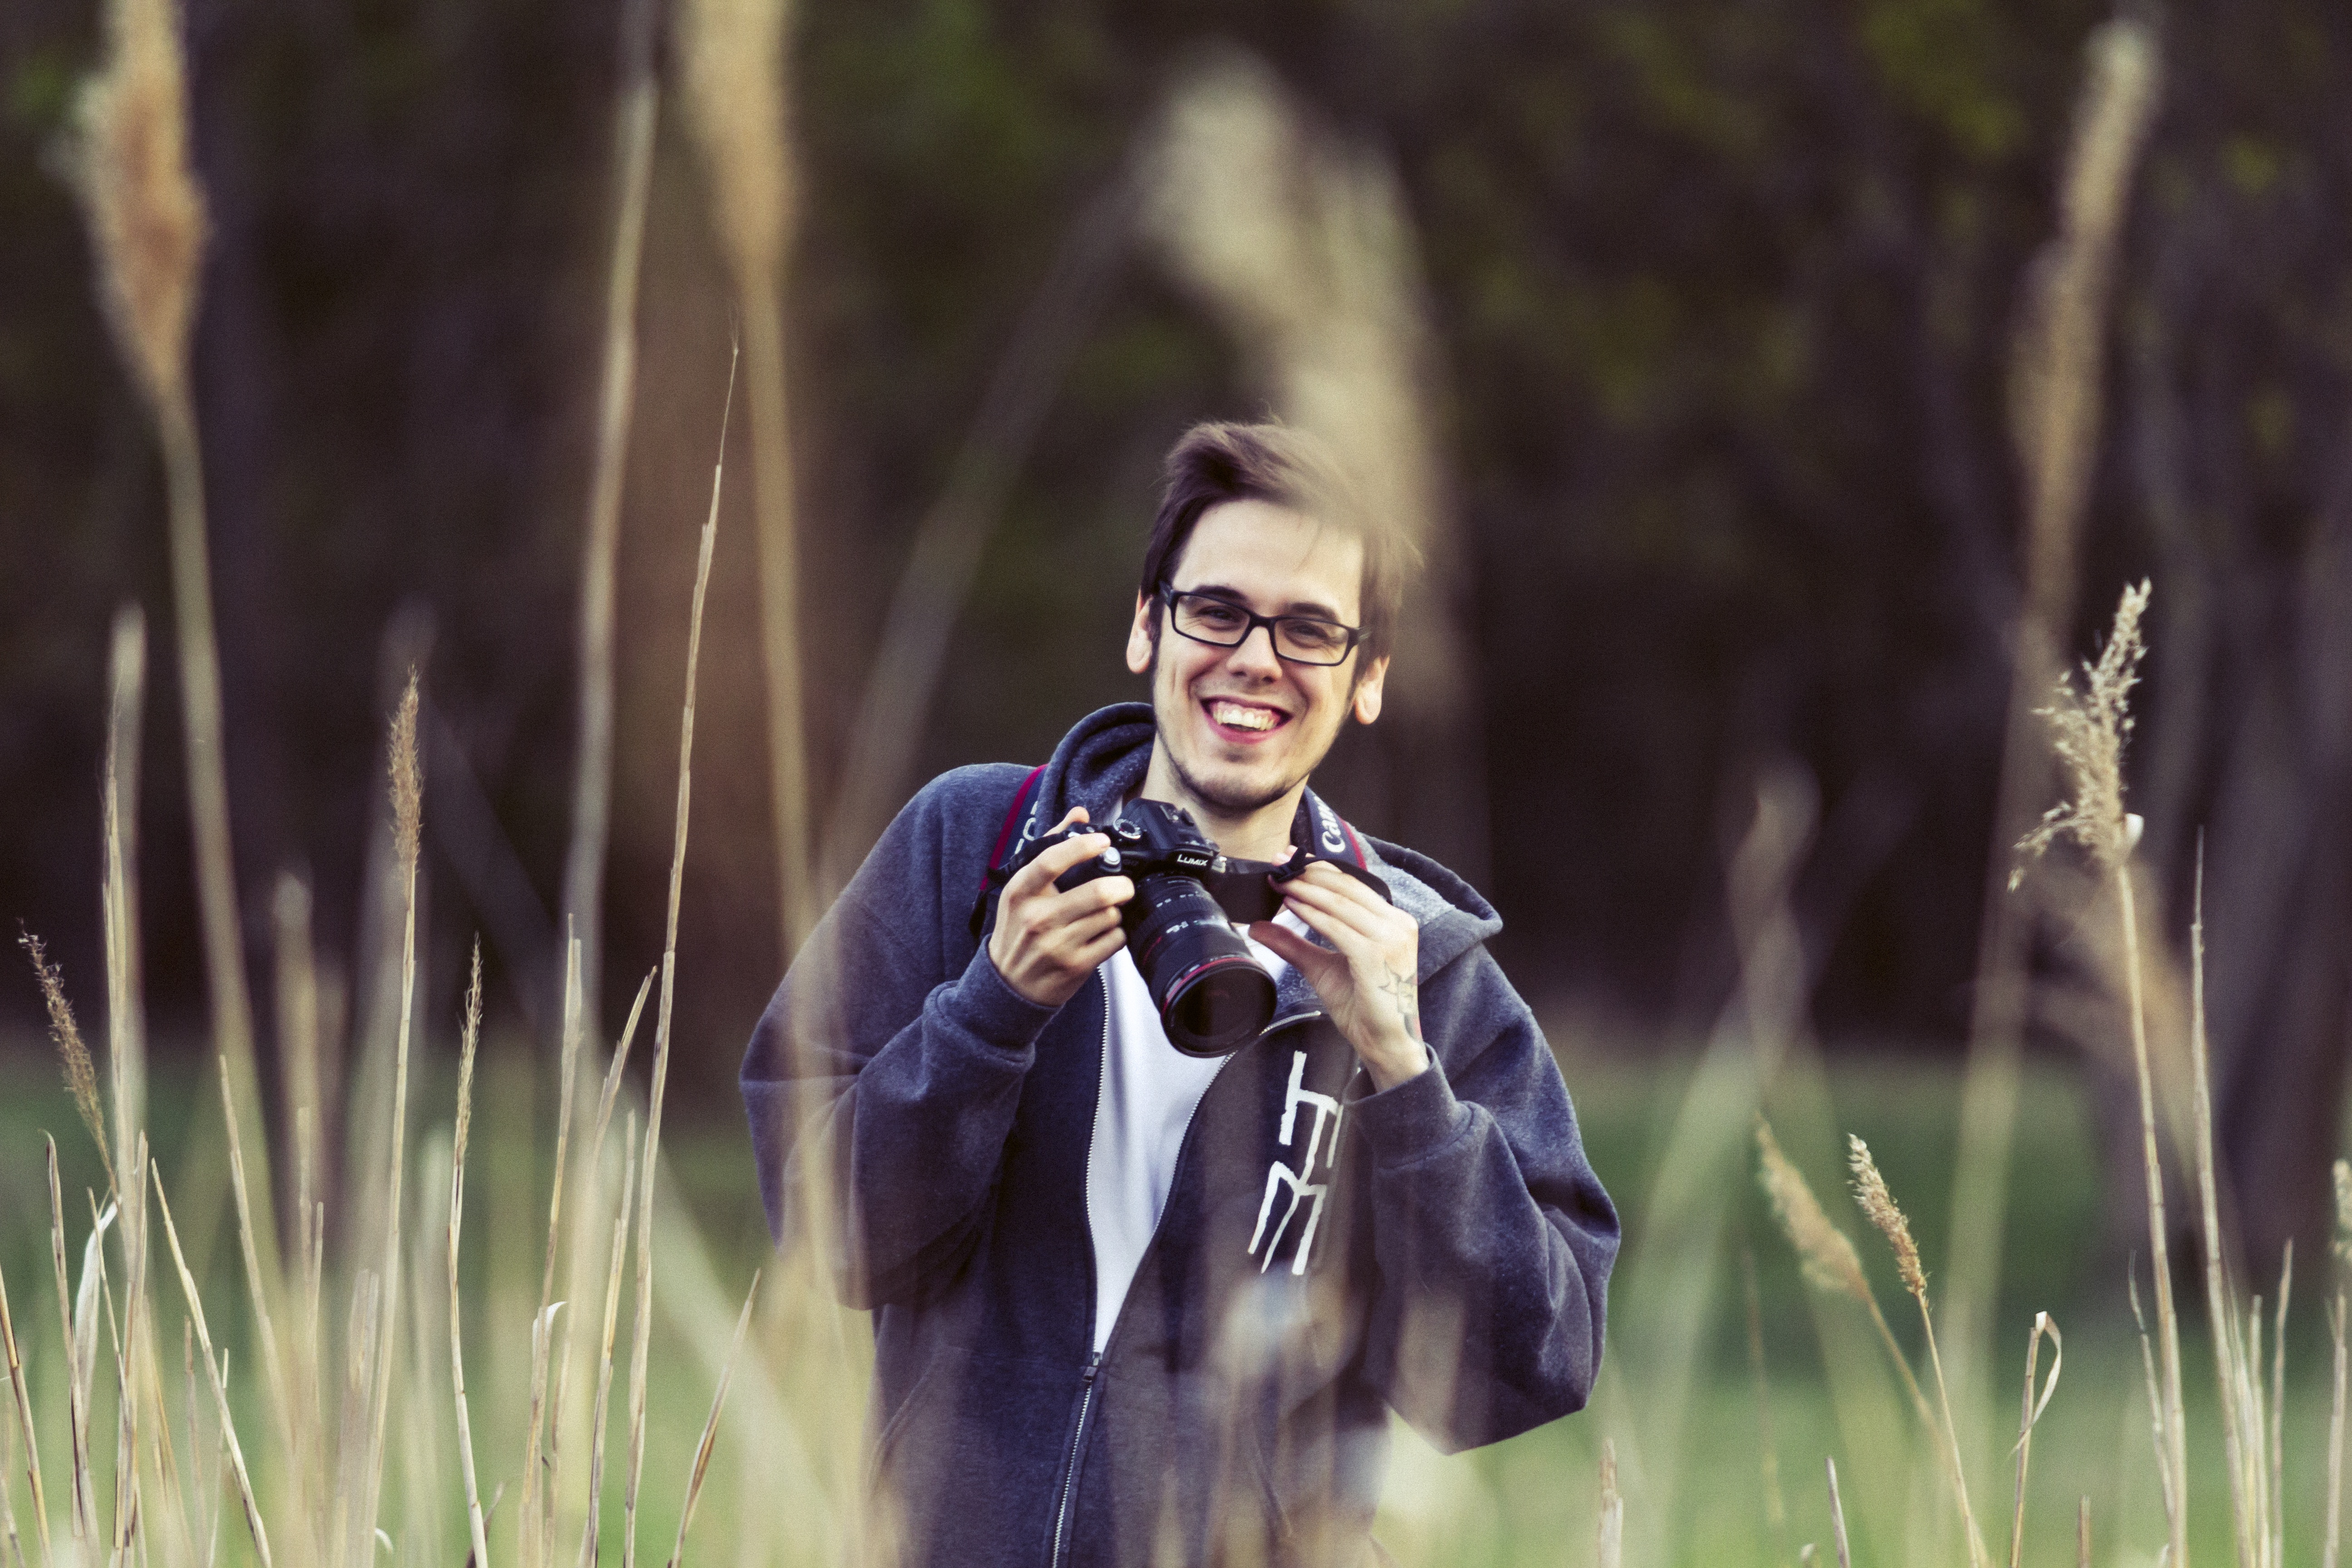
man, water, nature, outdoor, plant, technology, camera, photography, photographer, countryside, flower, guy, reed, rural, young, spring, green, scenic, natural, professional, season, picturesque, photograph, hobby, photographic